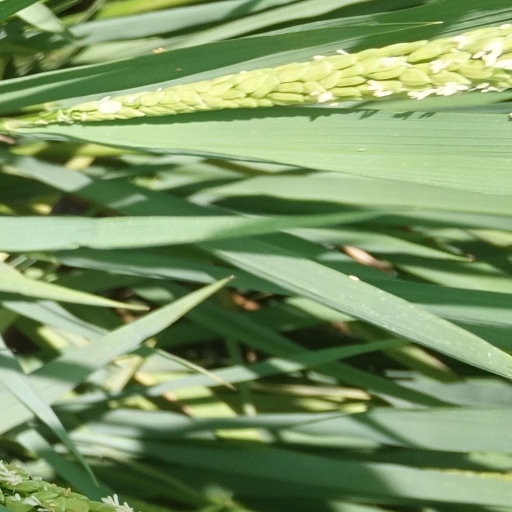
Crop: rice